Hi! School: Love On

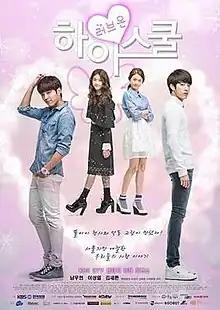
Promotional poster

Hi! School: Love On is a 2014 South Korean television series starring Kim Sae-ron, Nam Woo-hyun and Lee Sung-yeol of the band Infinite. It aired on KBS2 from July 11 to December 19, 2014 on Fridays at 20:55 for 20 episodes.